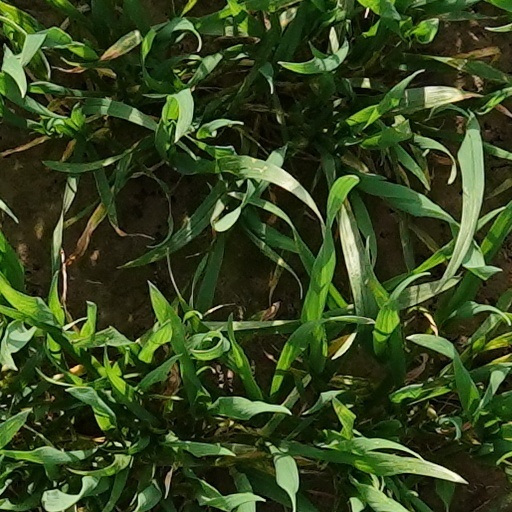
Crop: wheat